San Luis Potosí (city)

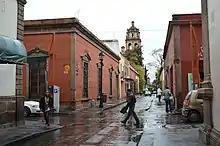
Universidad St.

A Franciscan mission was established in the zone in 1583, nine years before the city's founding. In early 1592 the mines of Cerro de San Pedro were discovered. The lack of water in Cerro de San Pedro made impossible a new settlement in that specific area, as well as the proper exploitation of the minerals. A short distance away there was a valley where water was abundant. This originated the creation of a new township to facilitate the labors of mining extraction. The legal foundation of the town of San Luis Potosí was made in November 3, 1592, according to a charter commission raised by Viceroy Luís de Velasco and given to Miguel Caldera (considered the historic founder of the city) and Juan de Oñate.